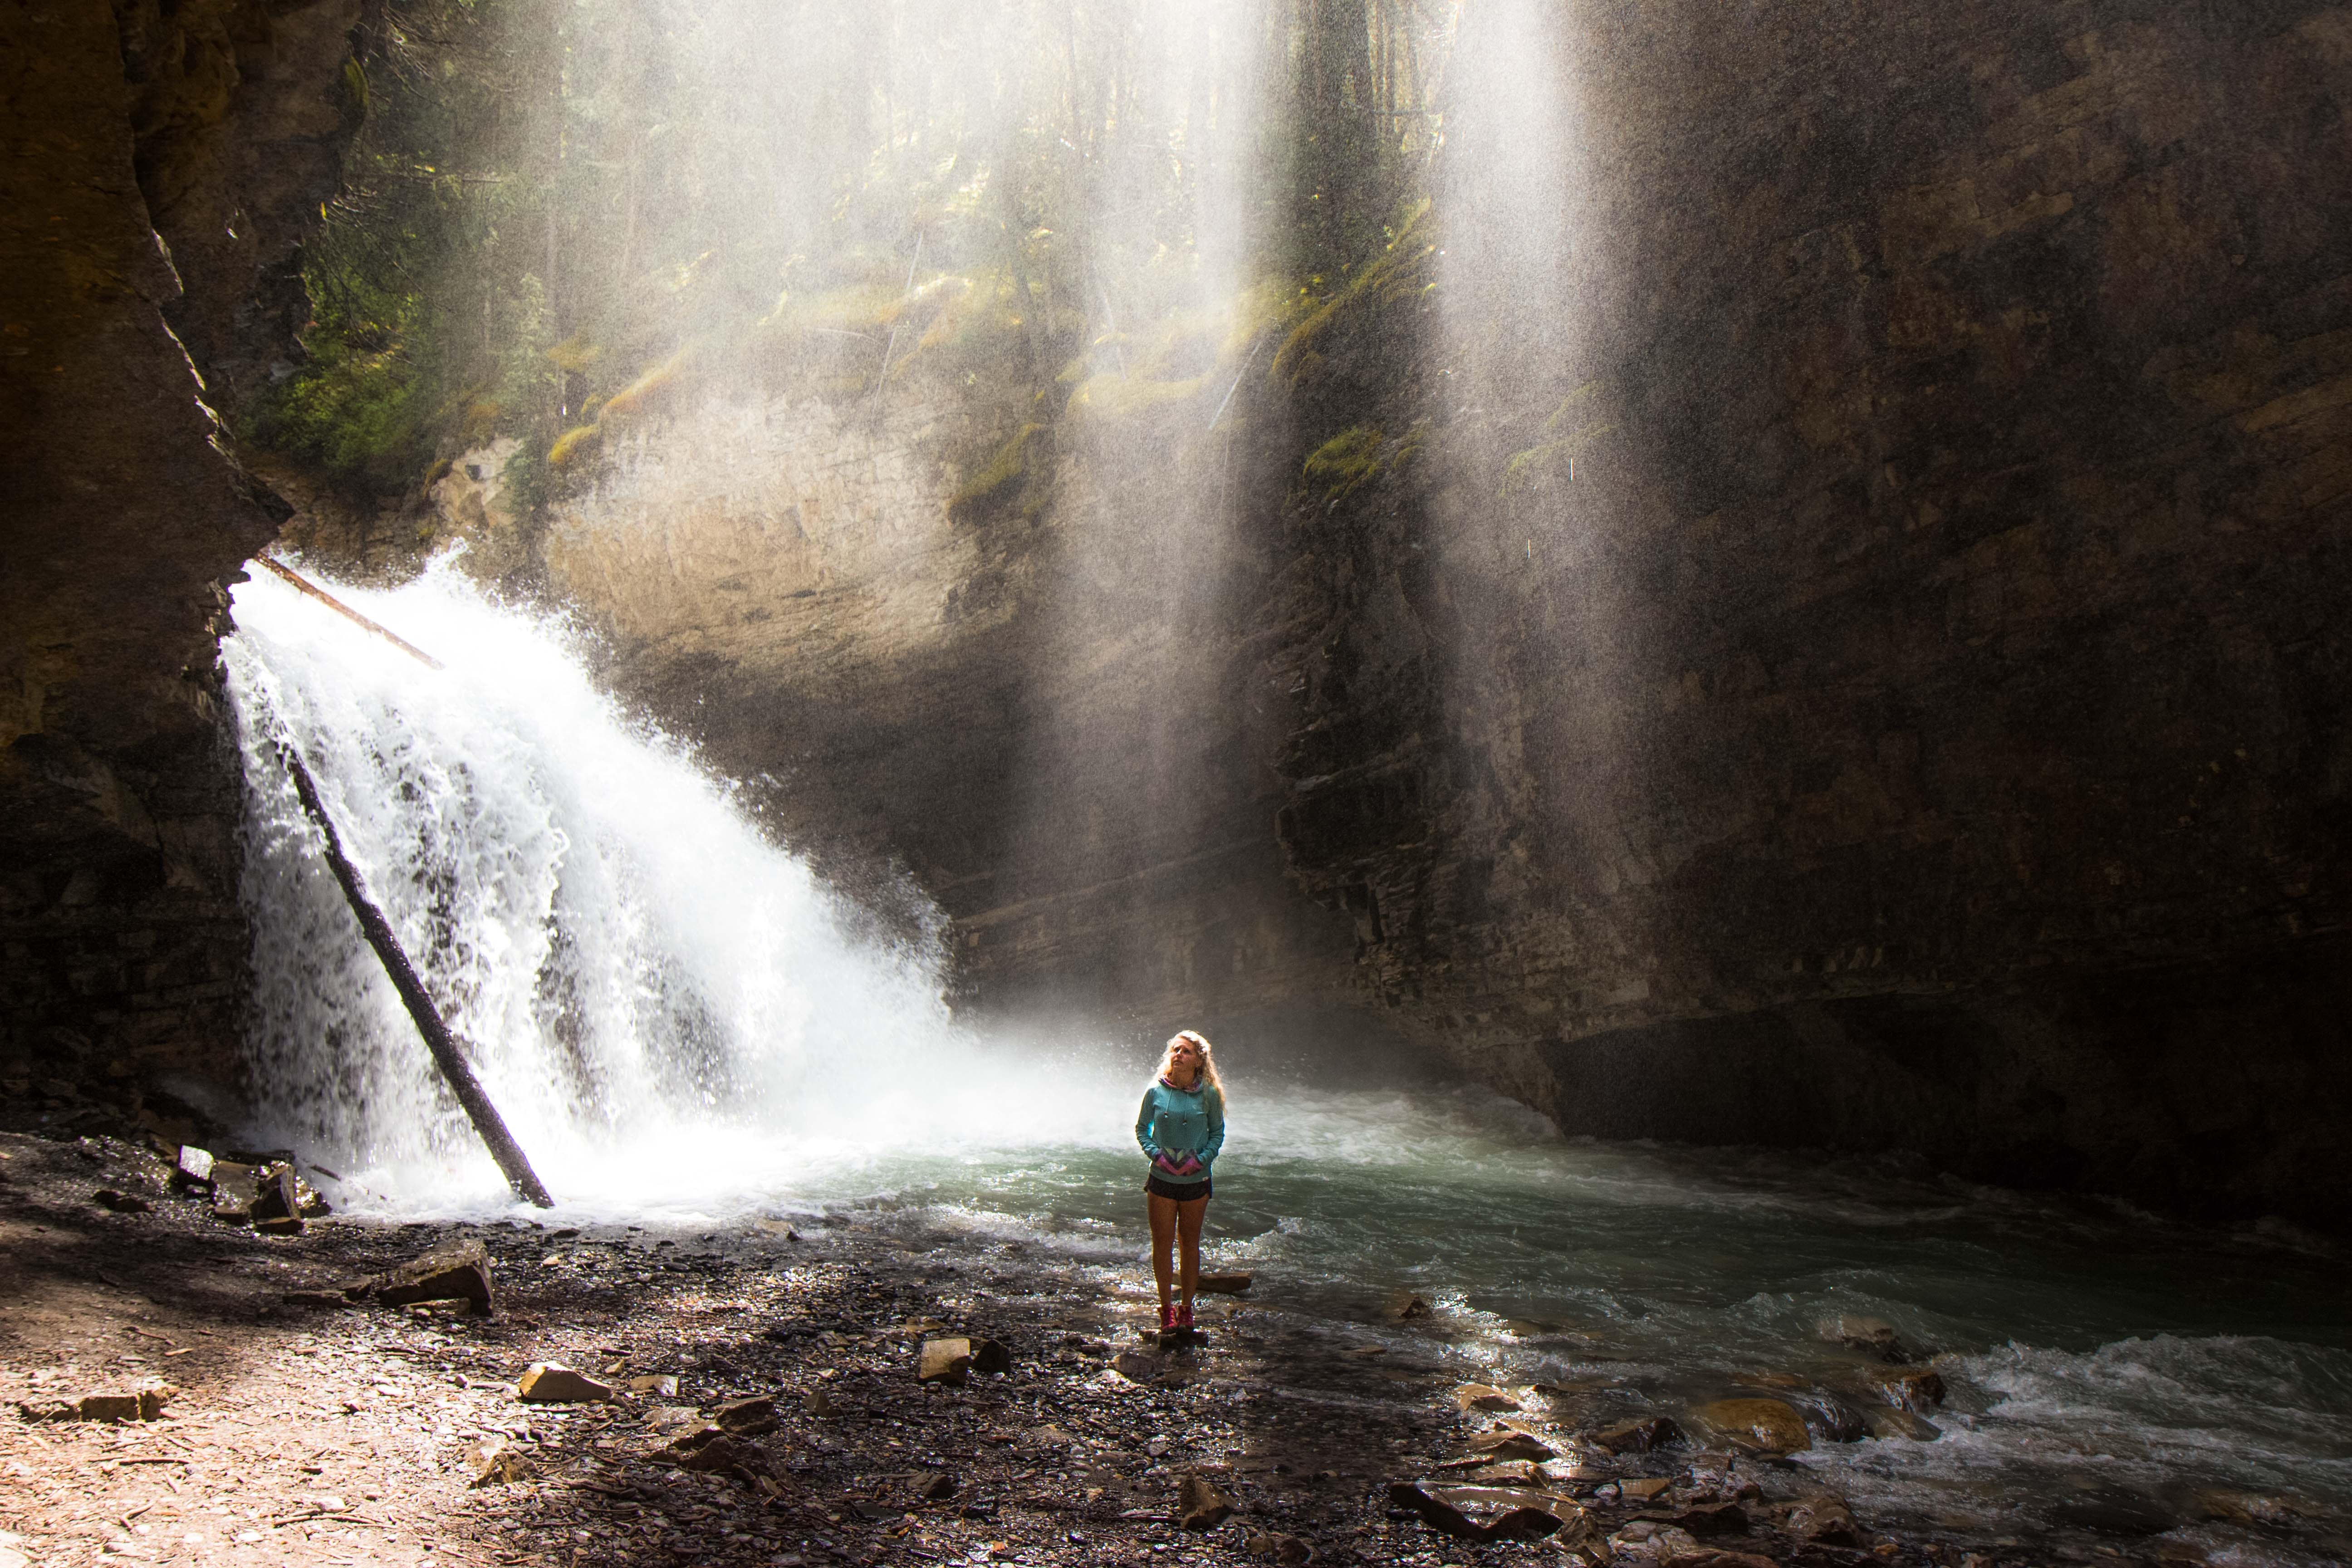
water, waterfall, person, woman, sunlight, adventure, female, cascade, scenic, water feature